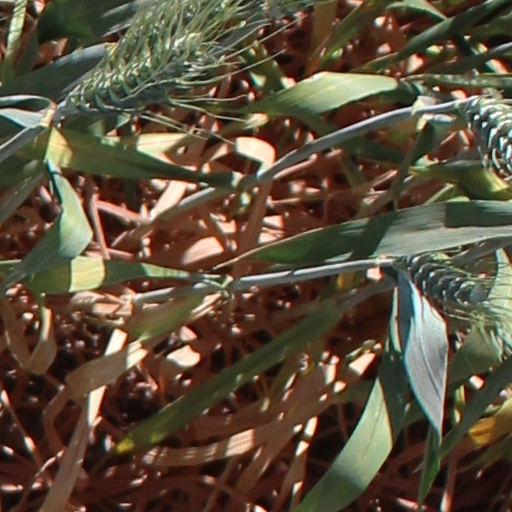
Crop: wheat